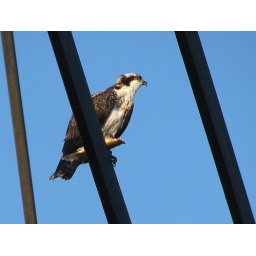
#1: An osprey stands over a headless fish on a bridge cable. The nest was a short distance away.